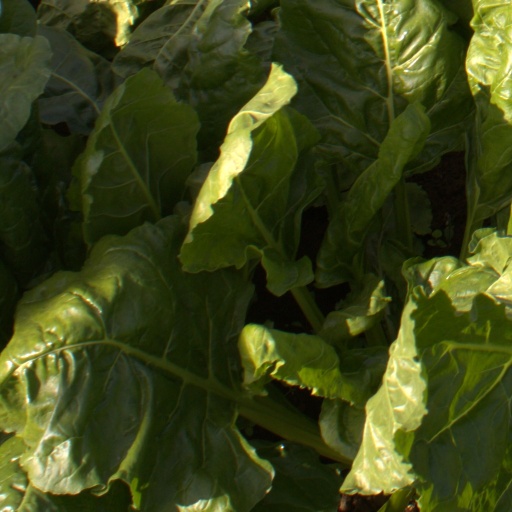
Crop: sugar beet